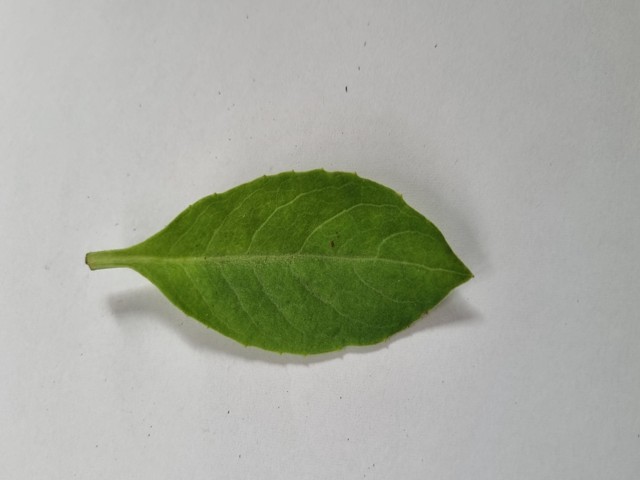
Plant: gainura